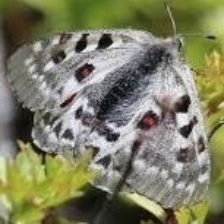
Species: APPOLLO